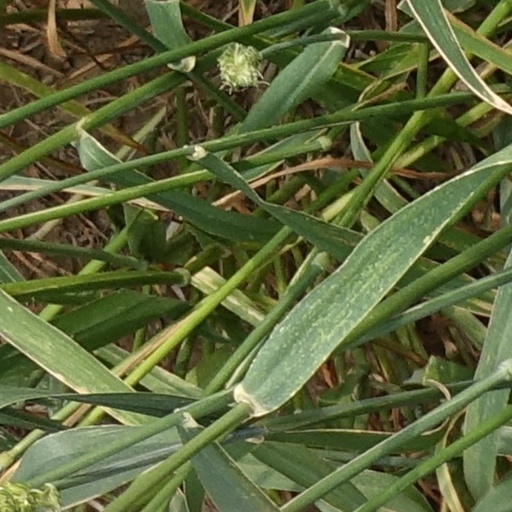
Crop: wheat